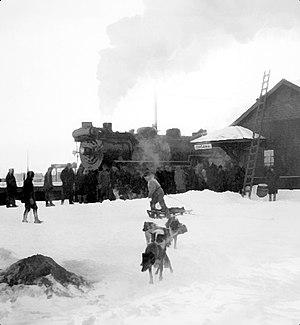
Titre Winter transportation in the northland - Gogama Station, Ontario. Numéro d'identification 02628 Ampleur 1 BW Negative(s) date [ca. 1931] Portée et contenu Railway Stations Description physique 1 Nitrate 4"" x 5"" Créateur N/A Emplacement Gogama, Ontario, Canada Géolocalisation N/A Nom de la collection CN Images of Canada Collection Mots clés Winter transportation in the northland - Gogama Station, Ontario. Winter Transportation at Gogama Station Transportation d'hiver à la gare de Gogama Railway Stations Gogama, Ontario, Canada [ca. 1931] Stations, Dogs, Gares, Chiens CN Images of Canada Collection Notes générales N/A Droits et autorisations Public domain. CC0 Emplacement dans les rayons N/A"
La gare de Gogama est une gare canadienne de la ligne du Canadien. Elle est située à Gogama dans le District de Sudbury.